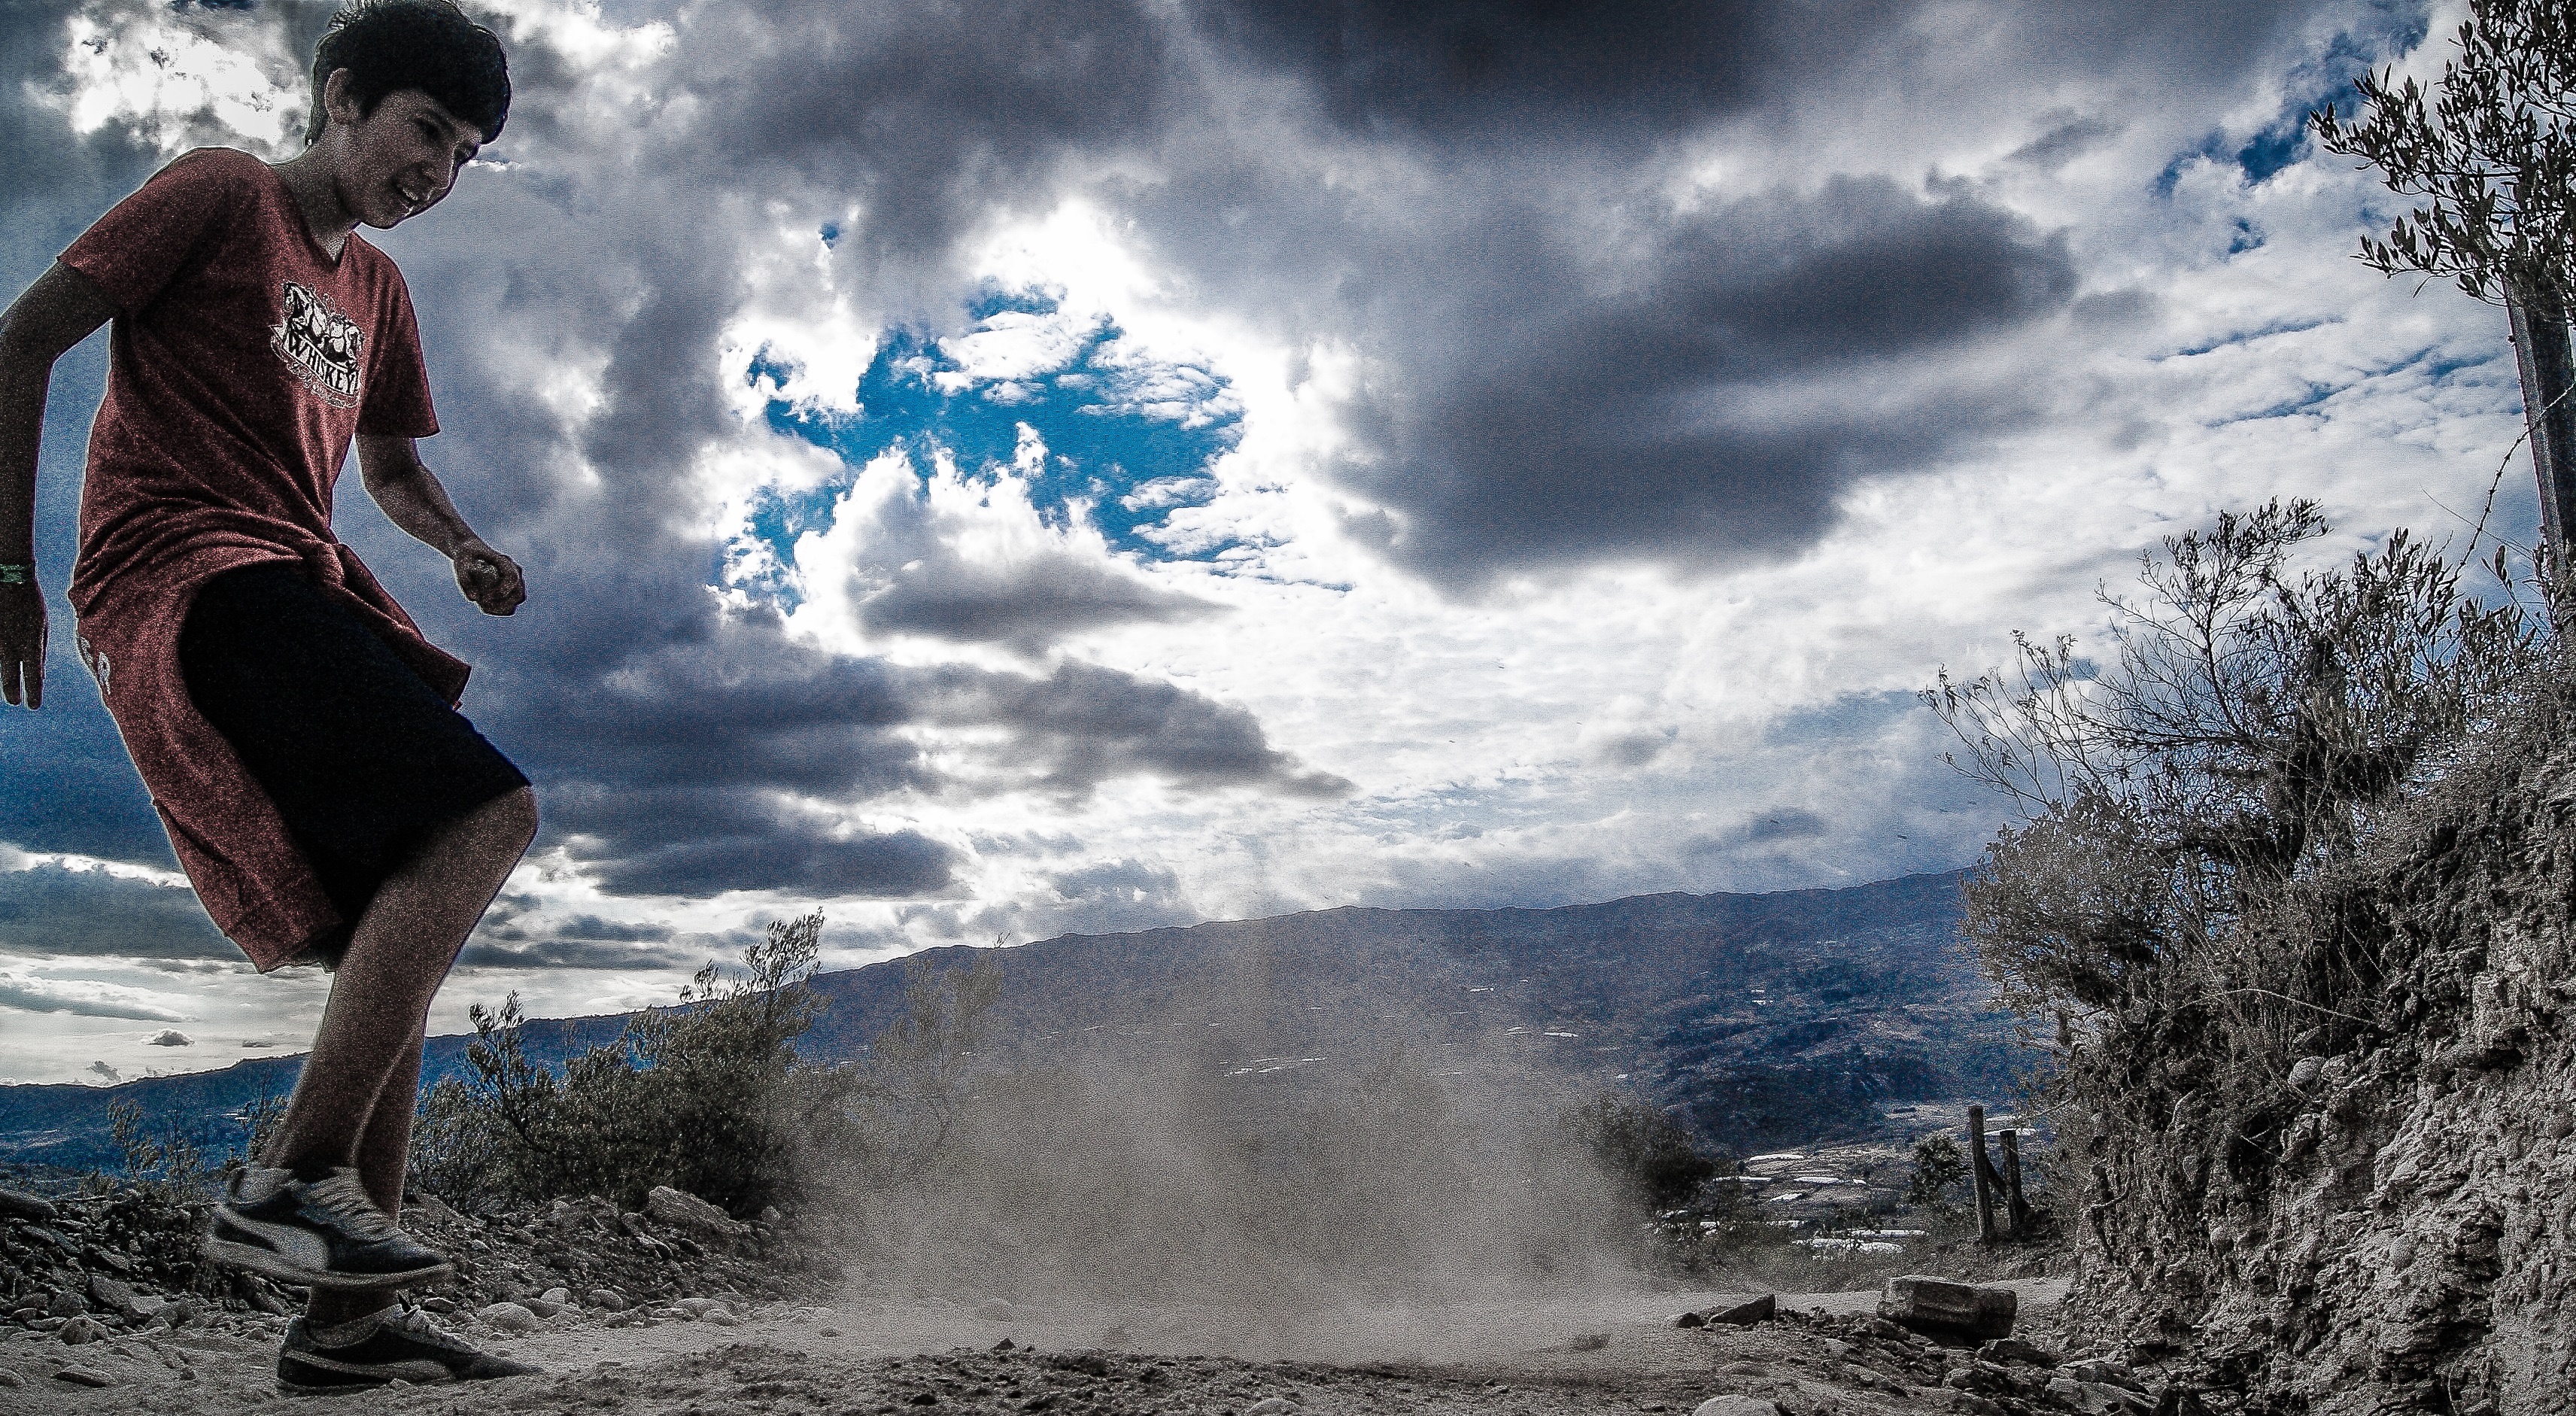
sea, wave, extreme sport, sports